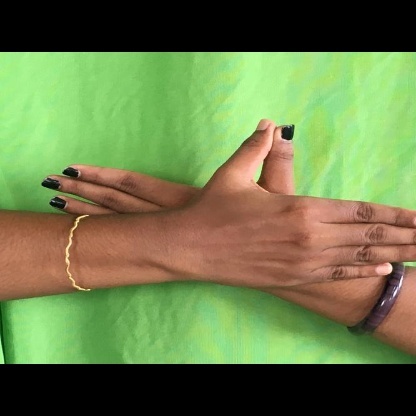
Mudra: Garuda